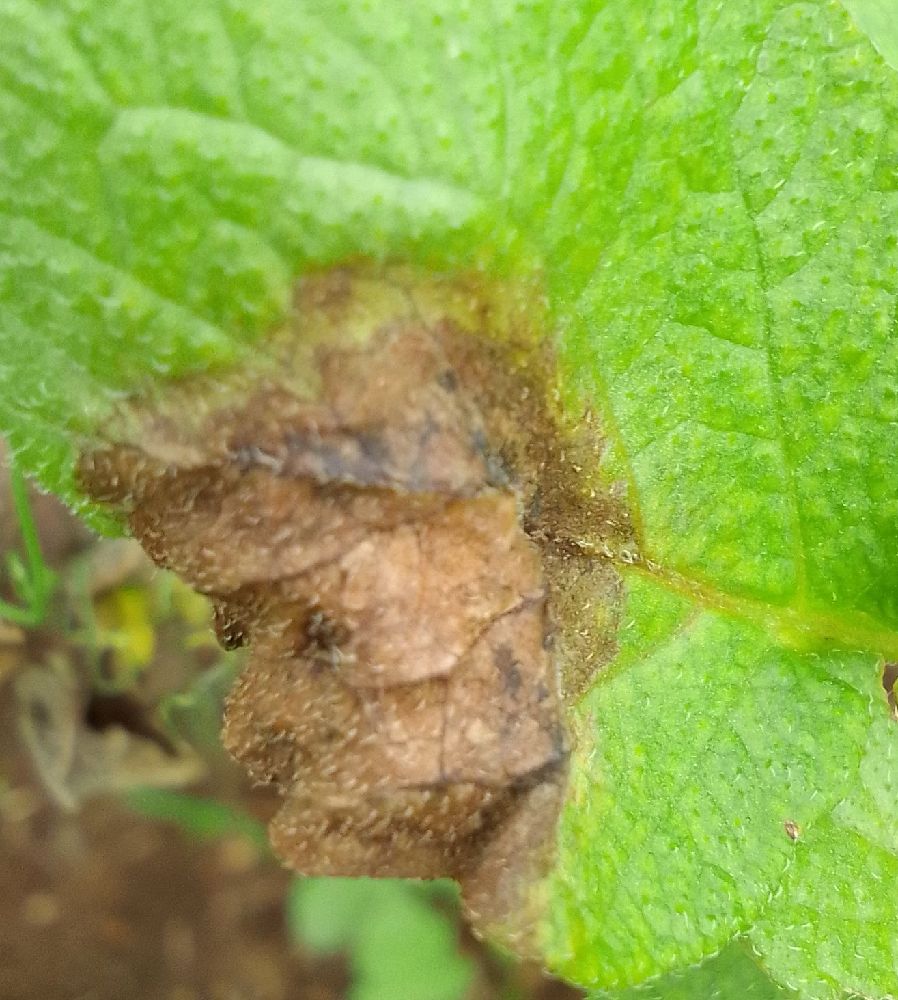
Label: Late blight